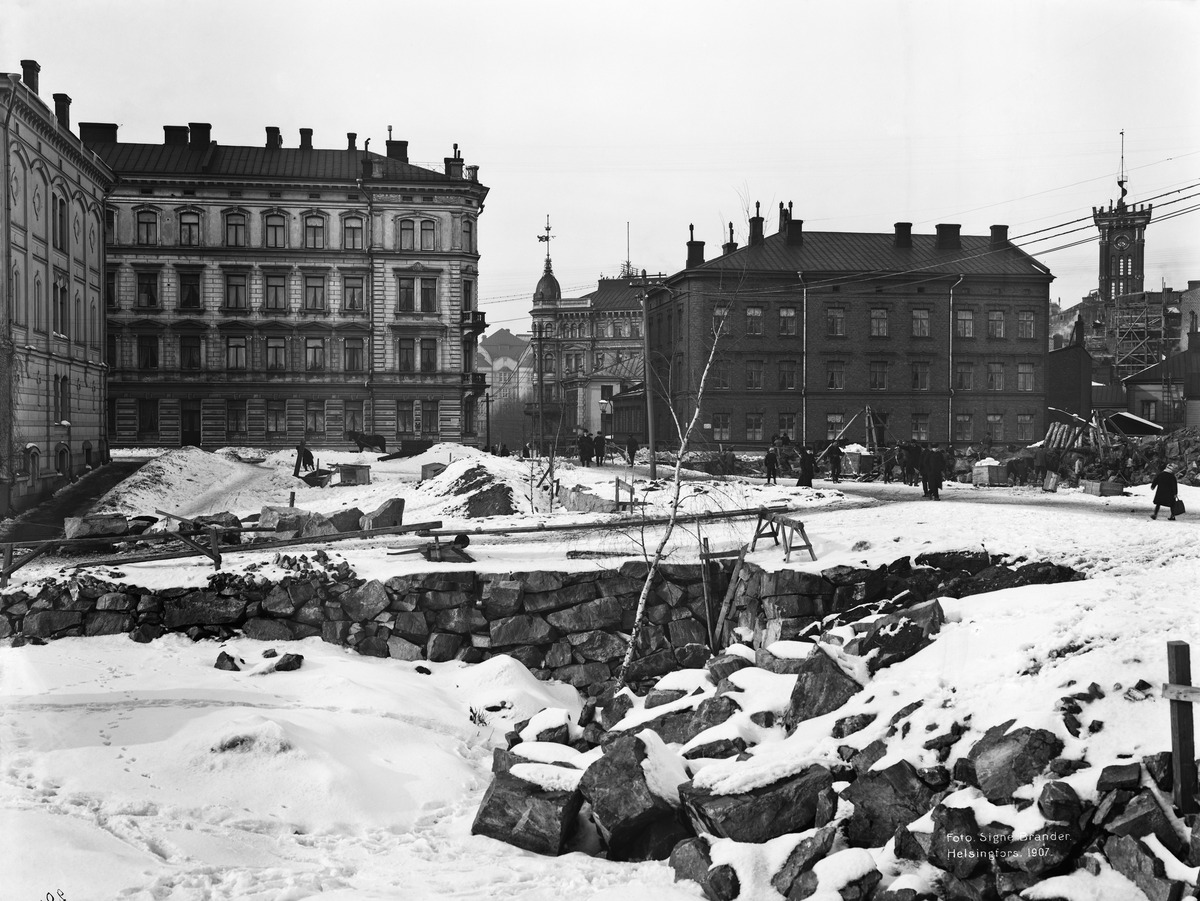
Ratakatu 1b, 1c
sisällön kuvaus: Ratakatu 1b, 1c.  Oikealla Koulutorin (nykyisen Koulupuistikon) rakenustöitä. mustavalkoinen
Kuvaaja: Brander, Signe, valokuvaaja
Ajankohta: kuvausaika 1907
Paikka: Suomi, Uusimaa, Helsinki, Punavuori Helsinki, Ratakatu 1b, 1c
Aiheet: rakentaminen